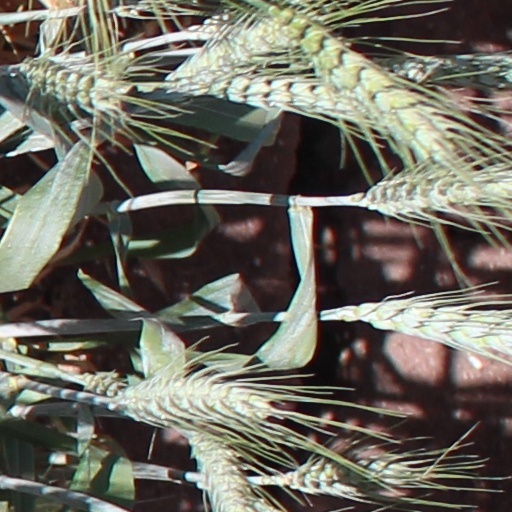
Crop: wheat